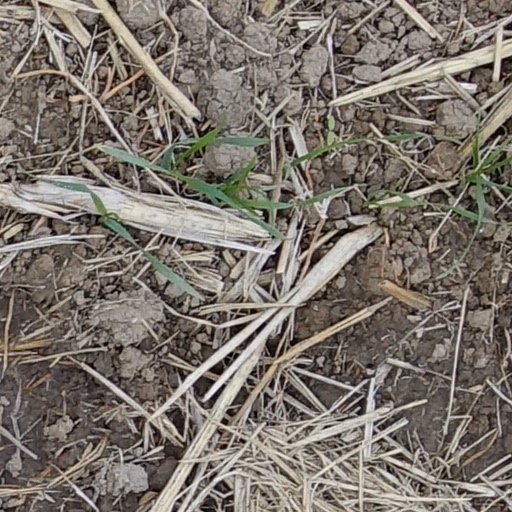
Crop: wheat